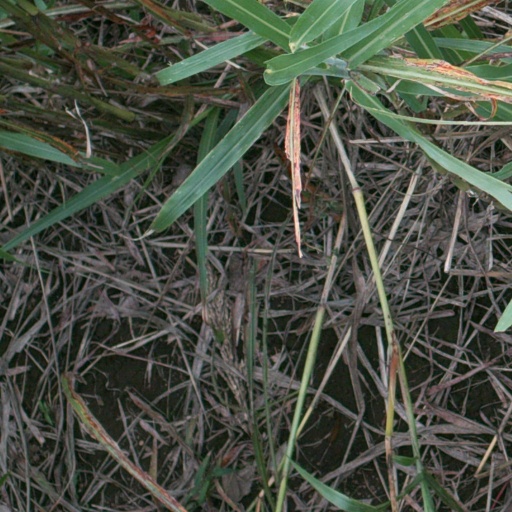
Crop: sorghum